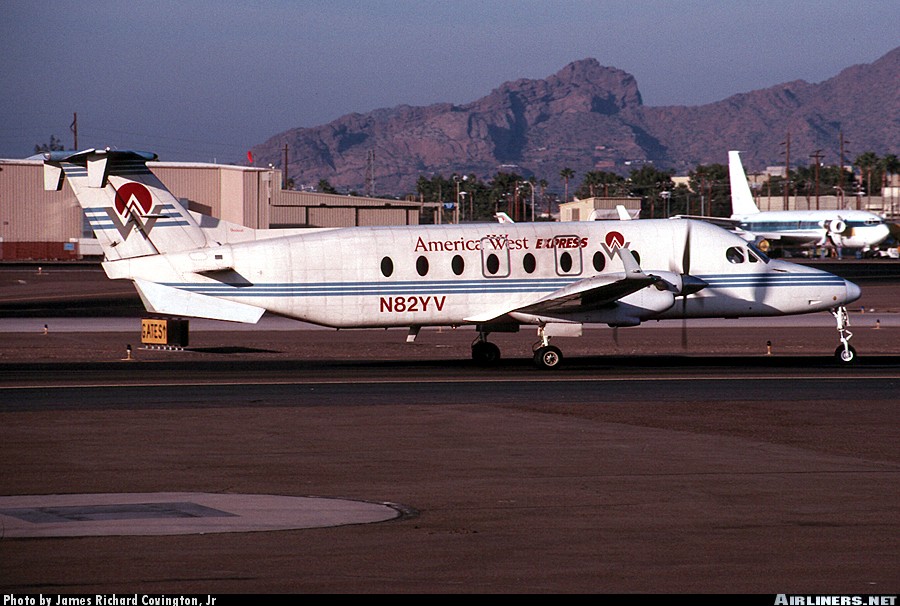
Vehicle type: Planes